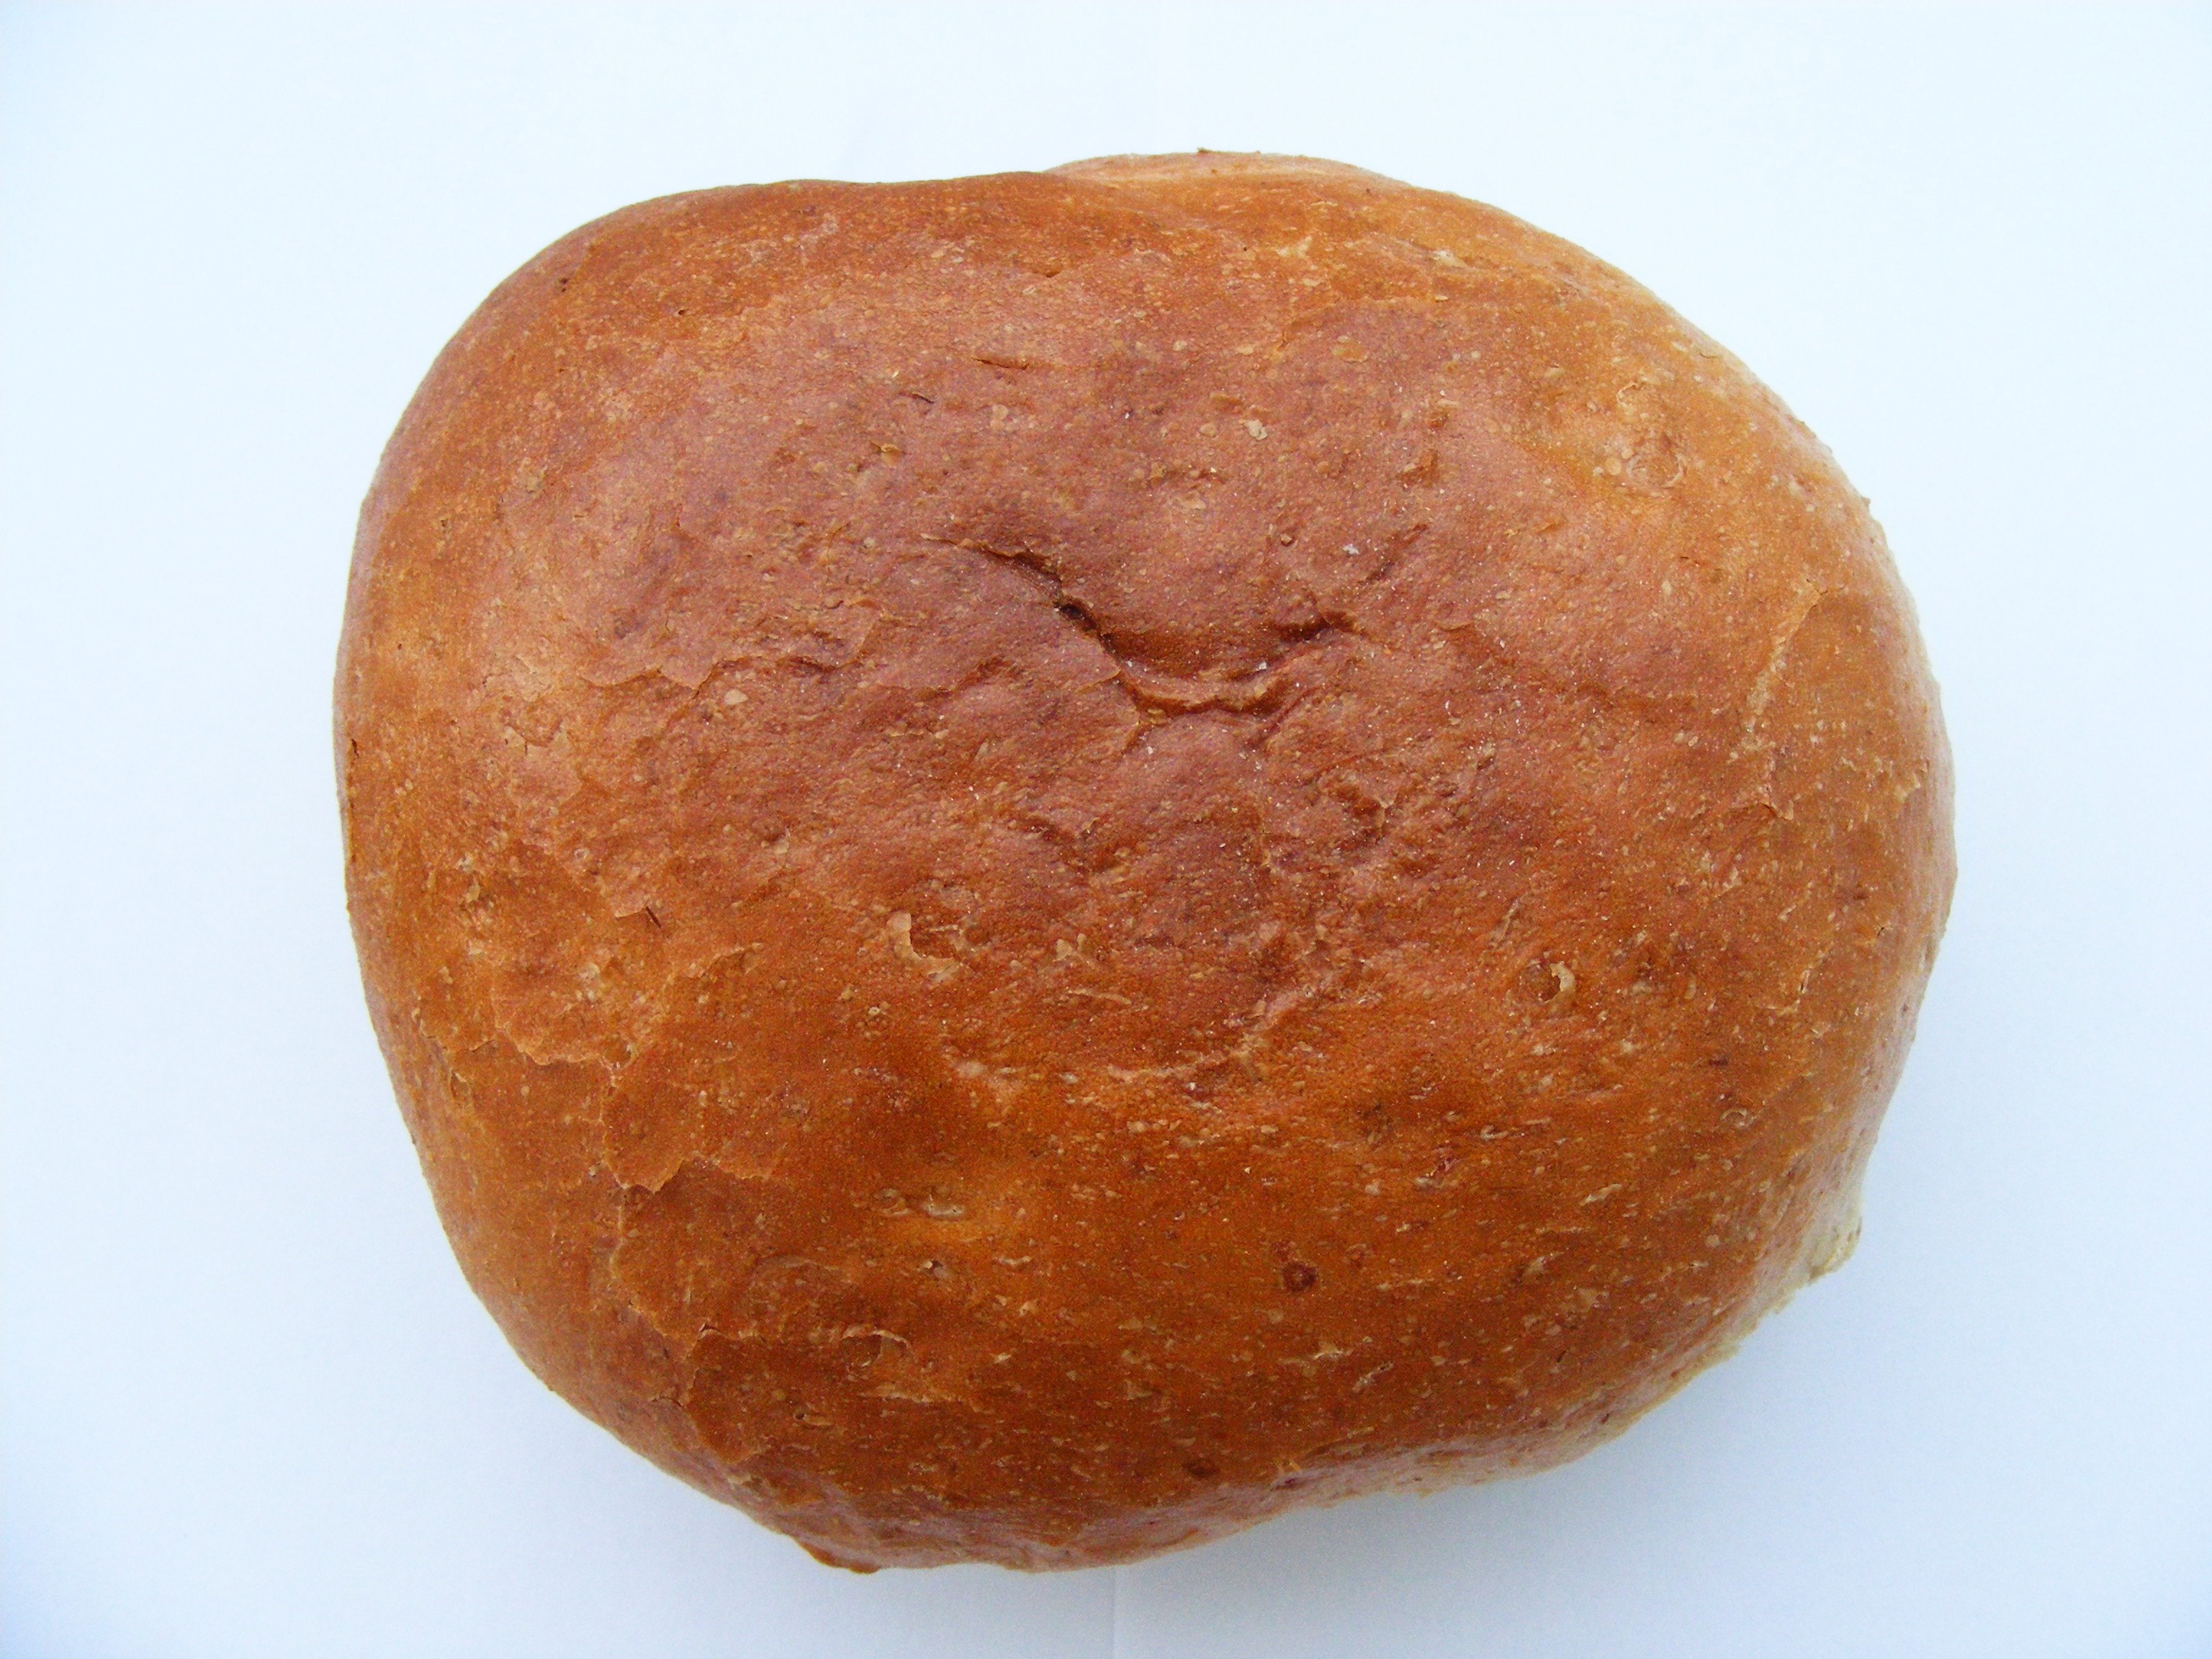
wheat, grain, round, dish, meal, food, ingredient, culinary, produce, natural, fresh, brown, baking, gourmet, healthy, dessert, cuisine, delicious, homemade, bread, pastry, bakery, loaf, baguette, bun, crust, asian food, eating, nutrition, rye, tasty, crusty, fiber, italian, organic, flour, carbohydrates, baked goods, whole, anpan, bread roll, wholesome